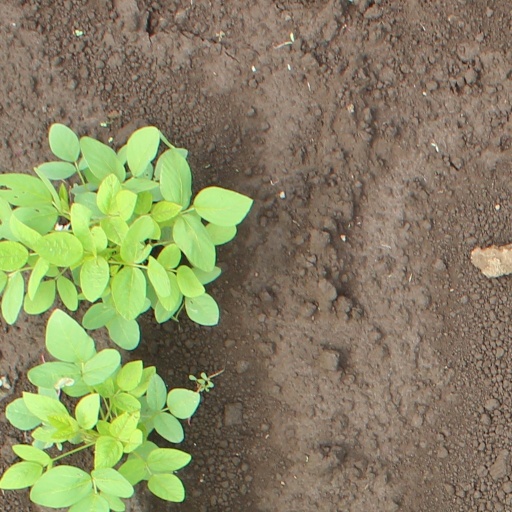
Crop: soybean